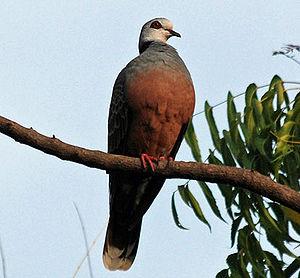
La Tourterelle d'Adamaoua est une espèce d'oiseau appartenant à la famille des Colombidés.